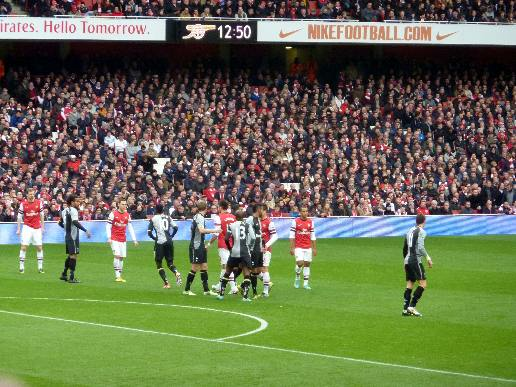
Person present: Yes